Estadio Municipal Roberto Bravo Santibáñez

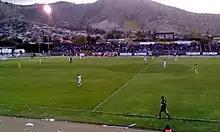
Estadio Roberto Bravo Santibáñez 2017.jpg

Estadio Municipal Roberto Bravo Santibáñez is a multi-use stadium in Melipilla, Chile. It is currently used mostly for football matches and is the home stadium of Deportes Melipilla. The stadium holds 6,500 people and was built in 1942.